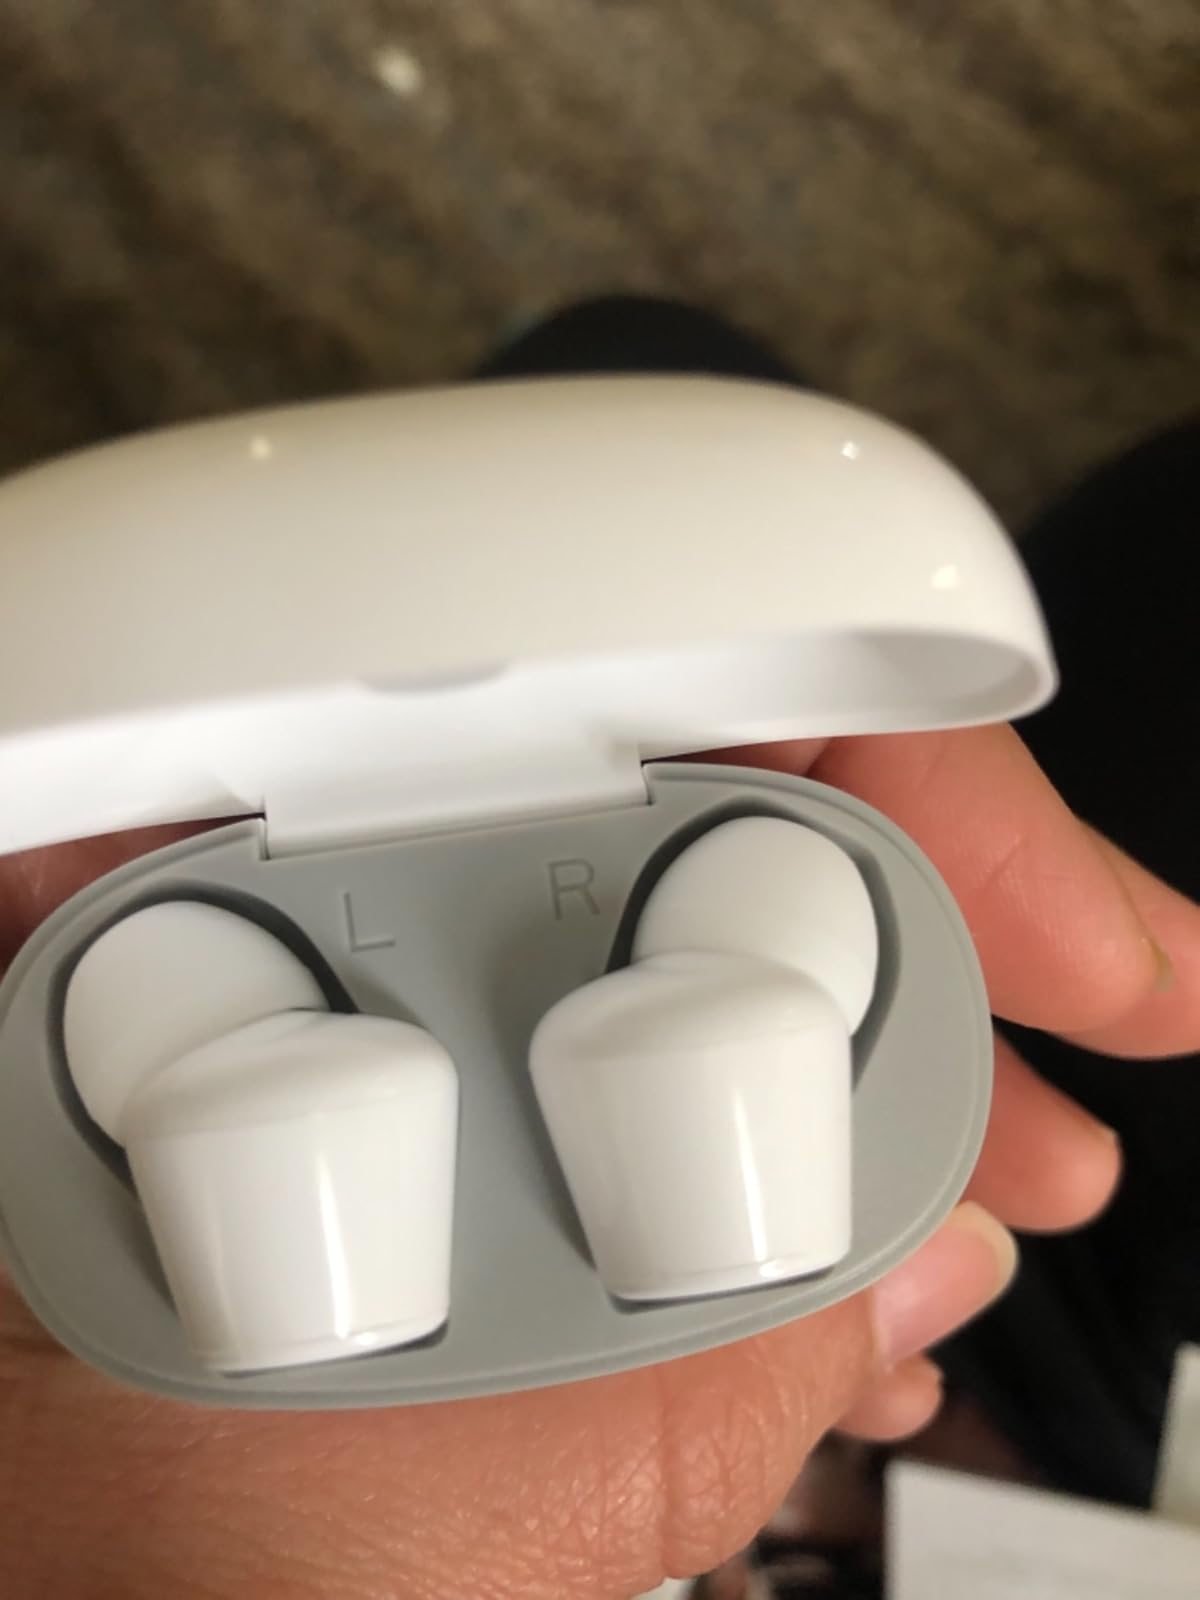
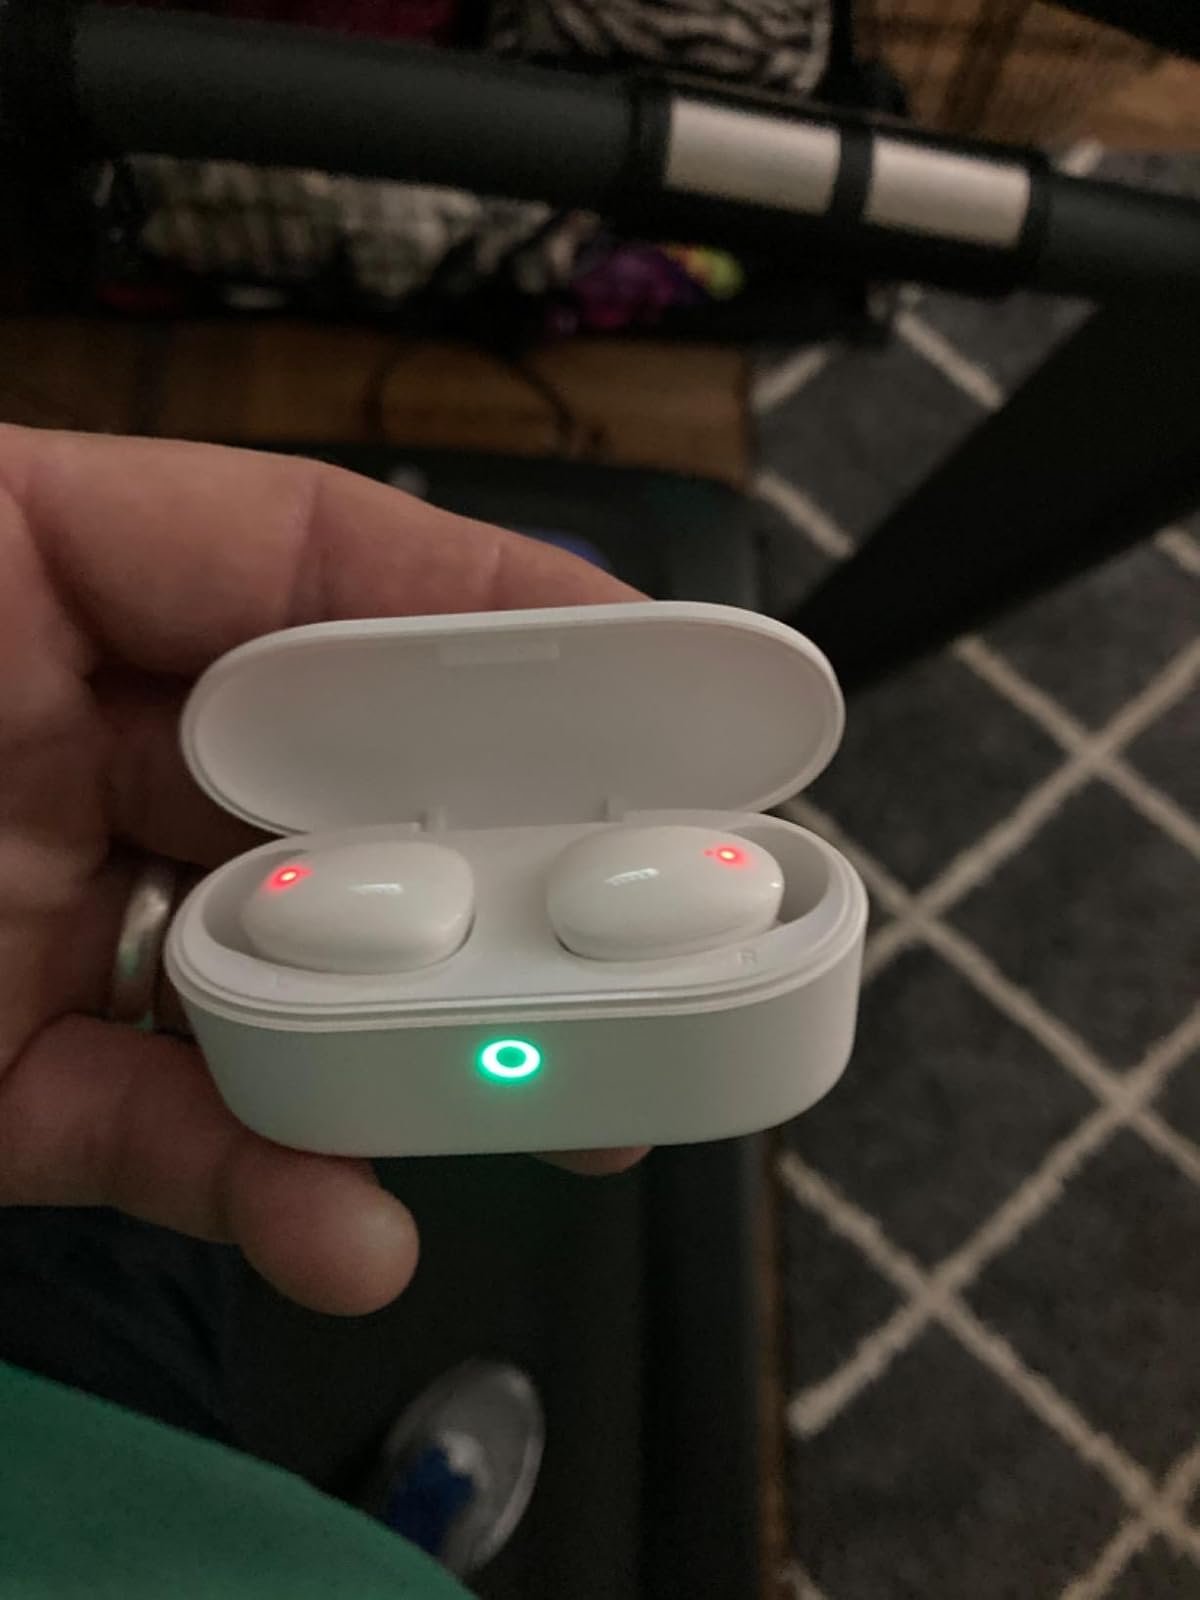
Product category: earbuds
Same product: no